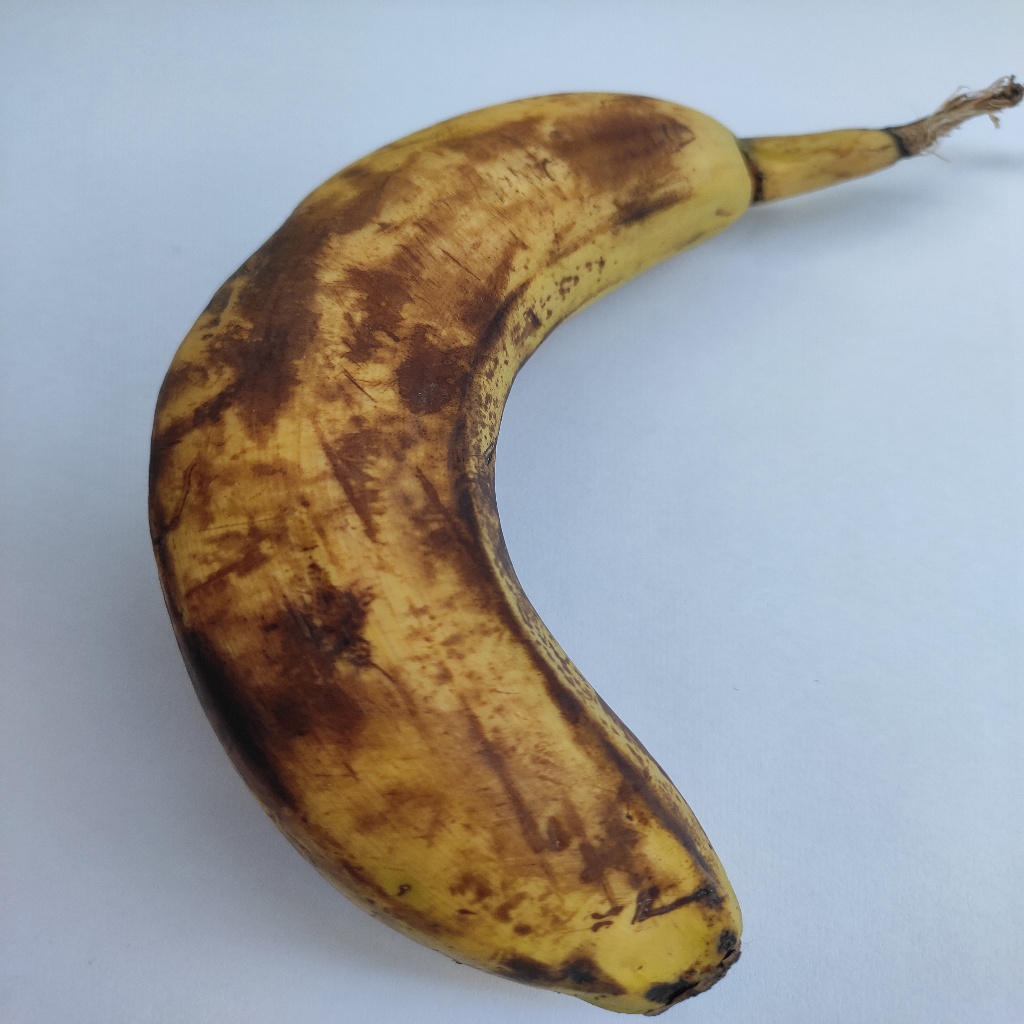
Crop: banana
Quality class: Defect